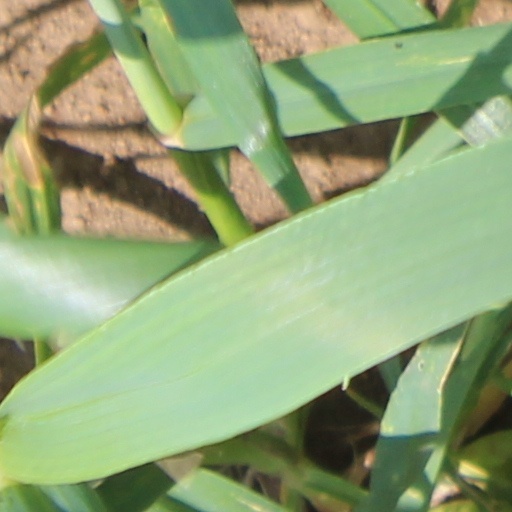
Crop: wheat